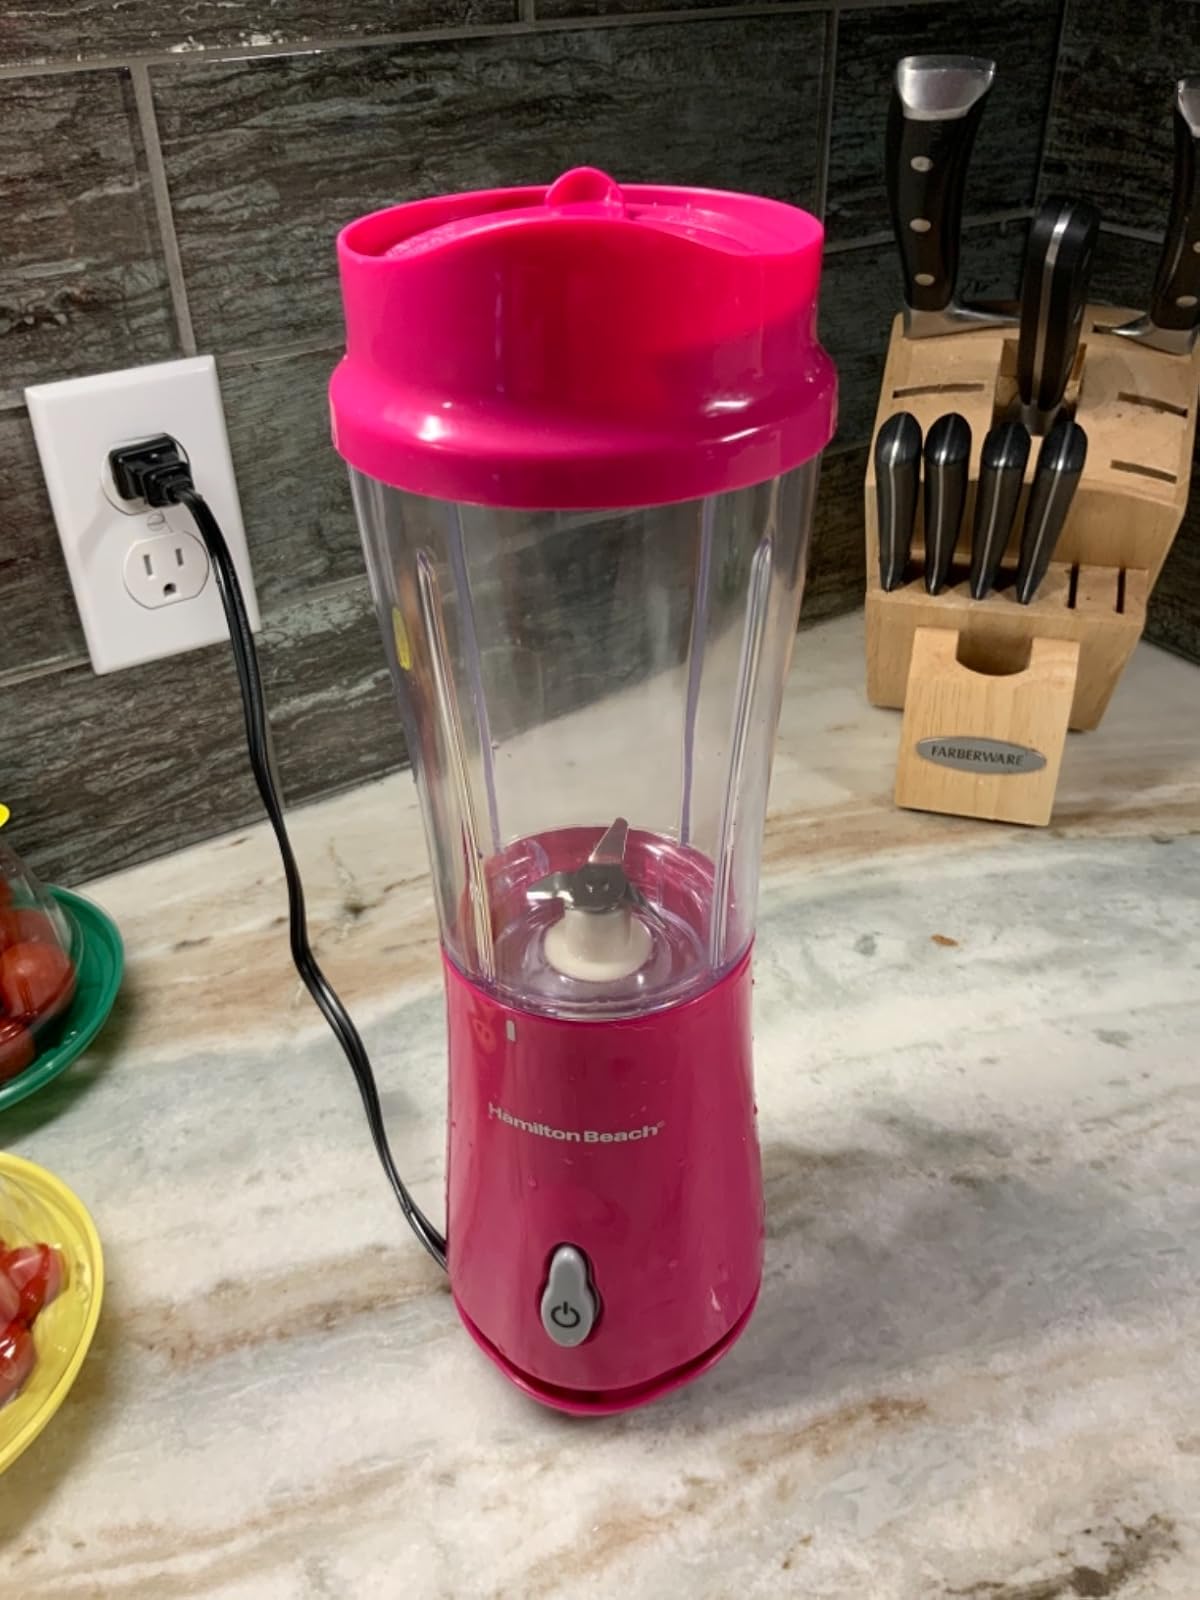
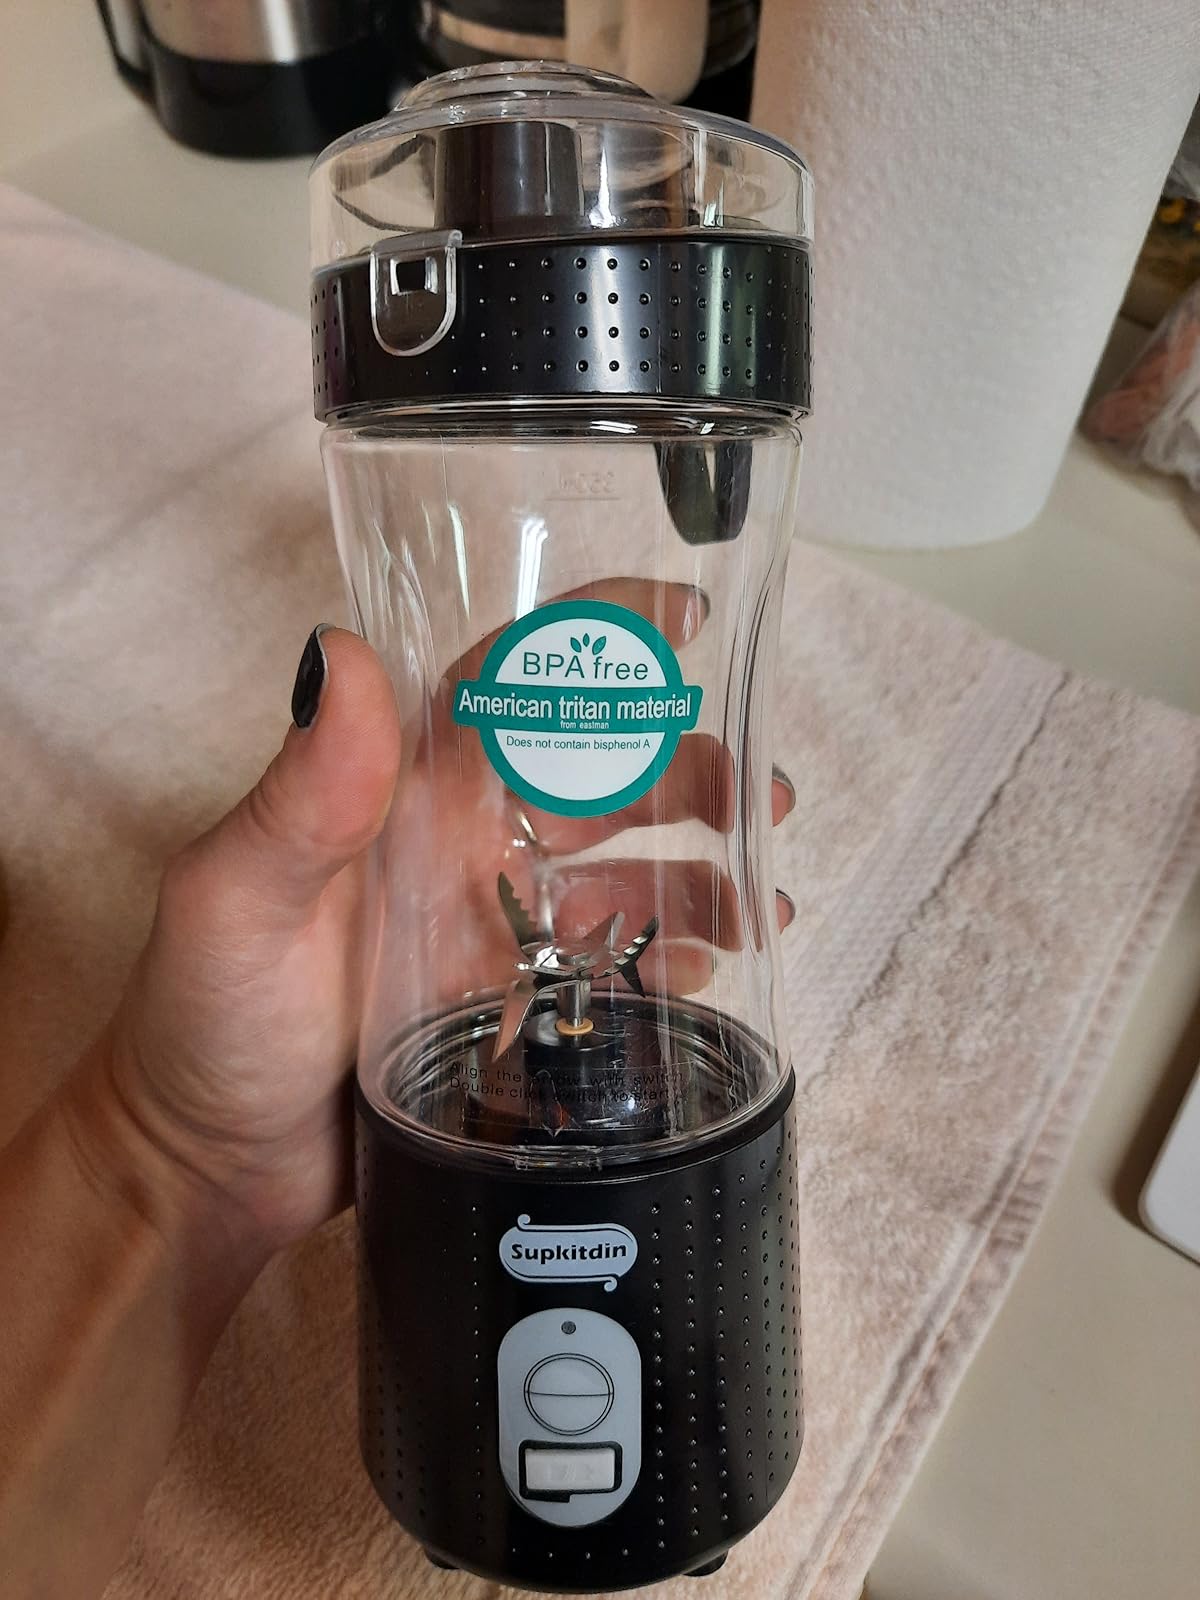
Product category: items_blender
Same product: no